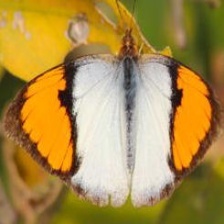
Species: ORANGE TIP
Butterfly family (ImageNet category): cabbage_butterfly